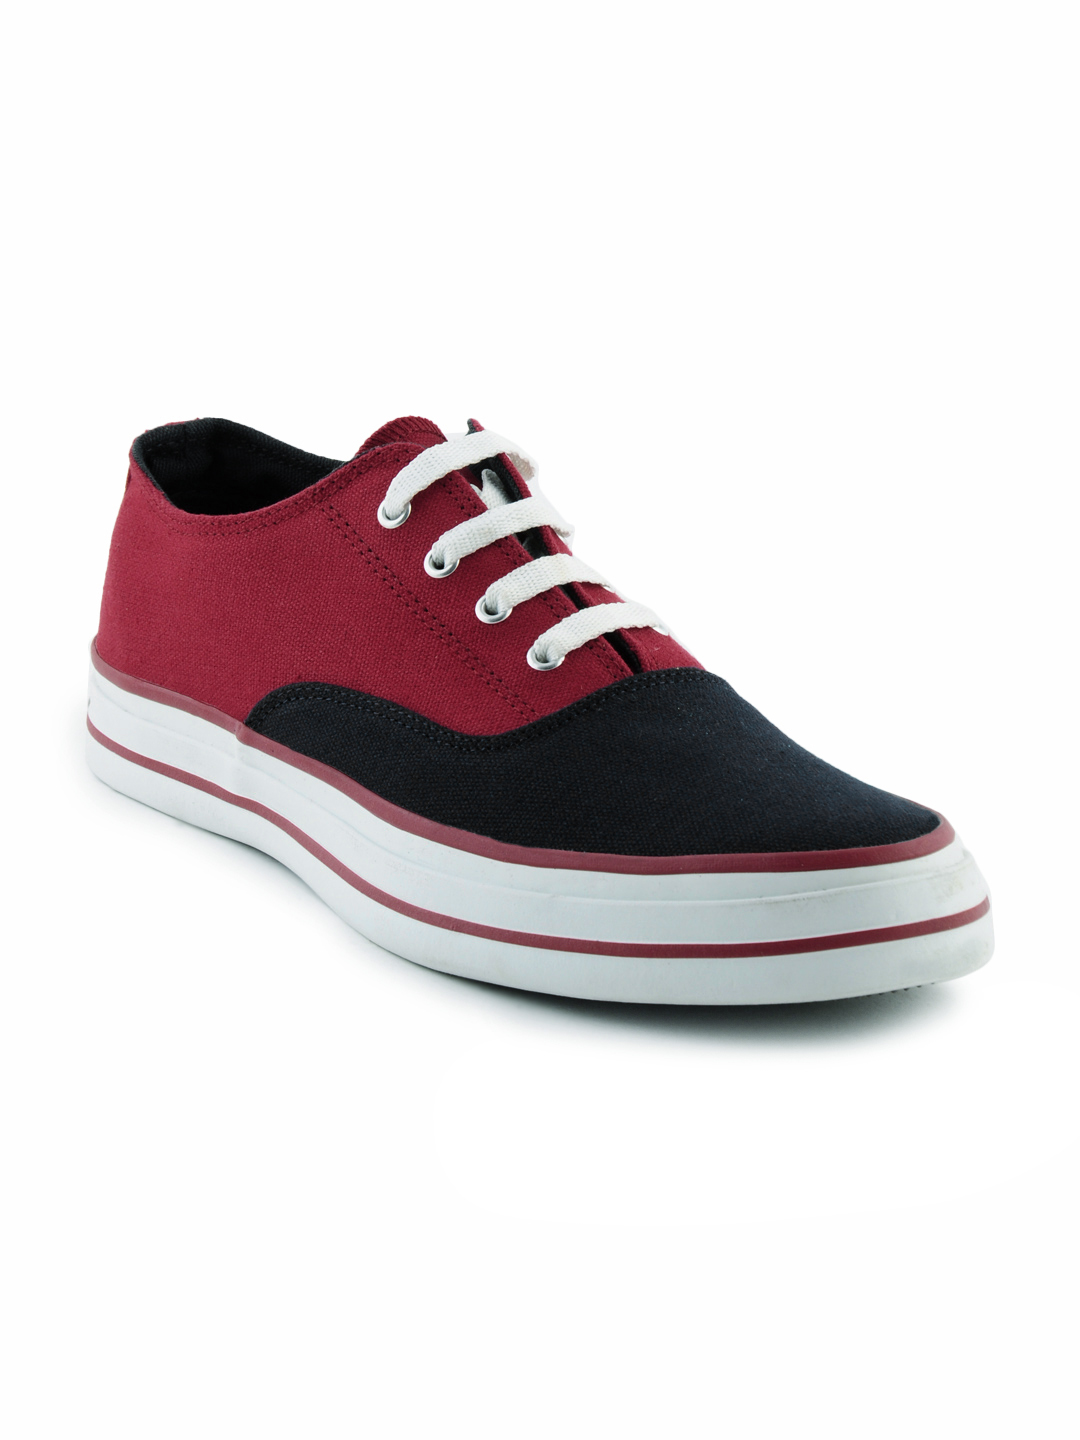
Converse Unisex Contrast Oxford Red Casual Shoes
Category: Footwear / Shoes / Casual Shoes
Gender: Unisex
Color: Red
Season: Summer 2014
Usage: Casual